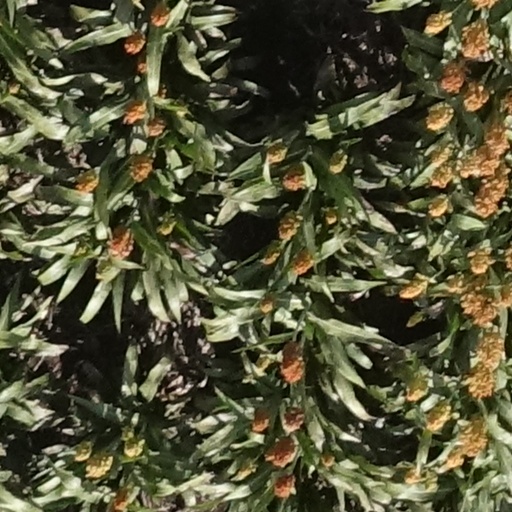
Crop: sorghum